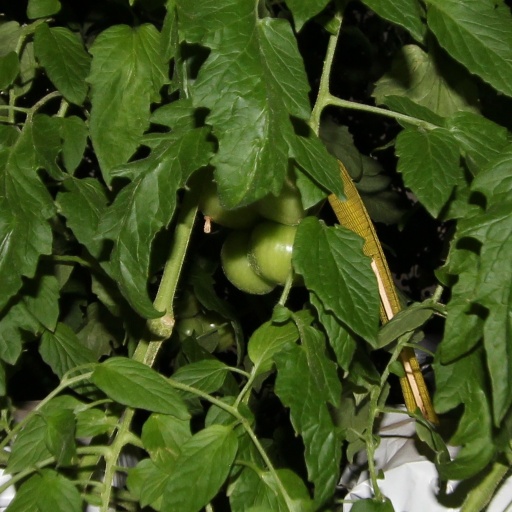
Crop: tomato